Elisha Jenkins

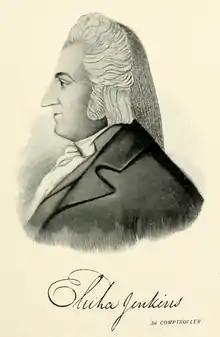
Elisha Jenkins

Elisha Jenkins (1772 – May 18, 1849) was an American politician who served as New York Secretary of State and Mayor of Albany.